Charles Rouleau

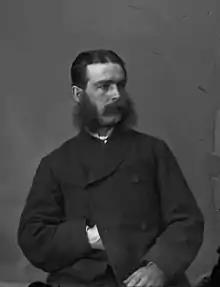
Charles Borromée Rouleau (1868)

Charles Borromée Rouleau (born: December 16, 1840 L'Isle Verte, Lower Canada- died: August 25, 1901 Rouleauville, North-West Territories) was a 19th-century Canadian politician, lawyer, judge and writer. He served as stipendiary magistrate and justice of the Supreme Court of the North-West Territories, as well as legal advisor to the Northwest Territories Legislature.